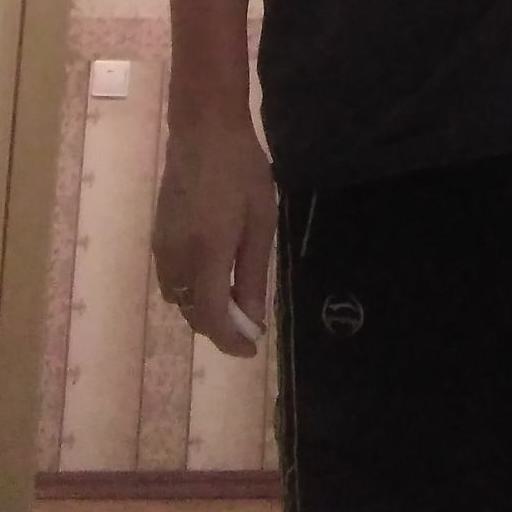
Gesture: no_gesture